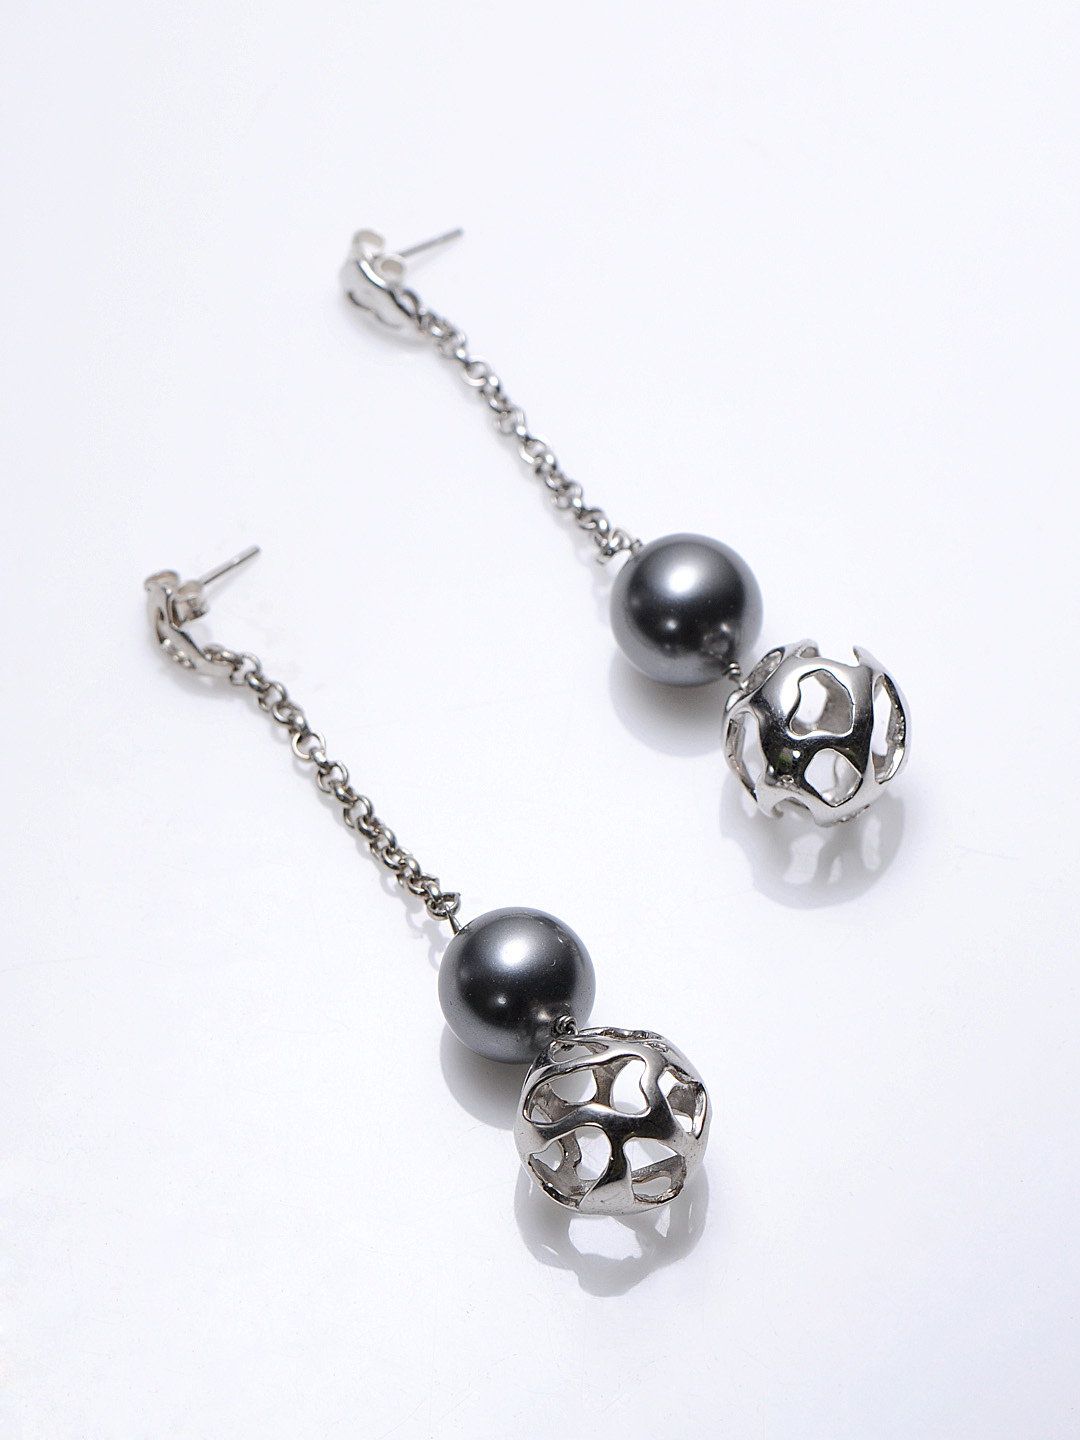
Lencia Sterling Silver Earrings
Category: Accessories / Jewellery / Earrings
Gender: Women
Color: Silver
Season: Fall 2012
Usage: Casual